Joseph-Albert Deport

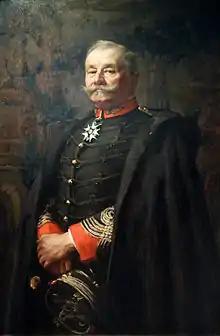
Le lieutenant-colonel Joseph Albert Deport - Paul Jobert

Joseph-Albert Deport (September 17, 1846 – November 1, 1926) was a French officer and engineer best known as one of designers of the Canon de 75 modèle 1897.